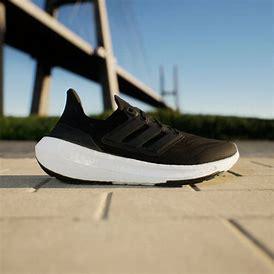
Brand: Adidas
Model: Ultraboost Light Lauf